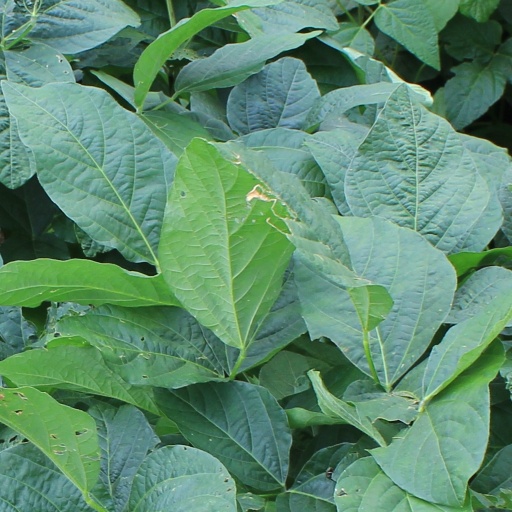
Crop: soybean